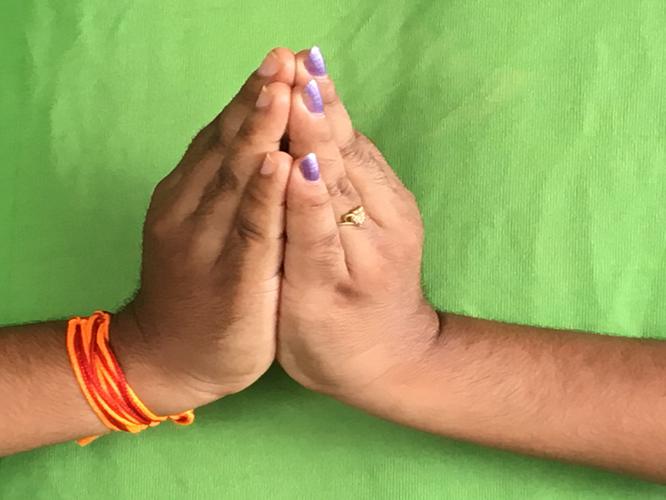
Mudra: Kapotham
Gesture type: double_hand